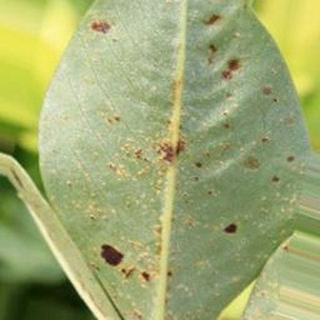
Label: groundnut_rust